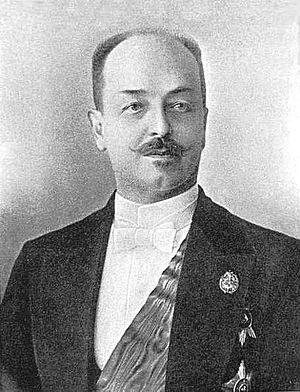
Le comte Vladimir Nikolaïevitch Lambsdorff, né le 6 janvier 1845 à Saint-Pétersbourg, décédé le 19 mars 1907 à San Remo, est un homme politique russe, ministre des Affaires étrangères sous les règnes d'Alexandre III et de Nicolas II.